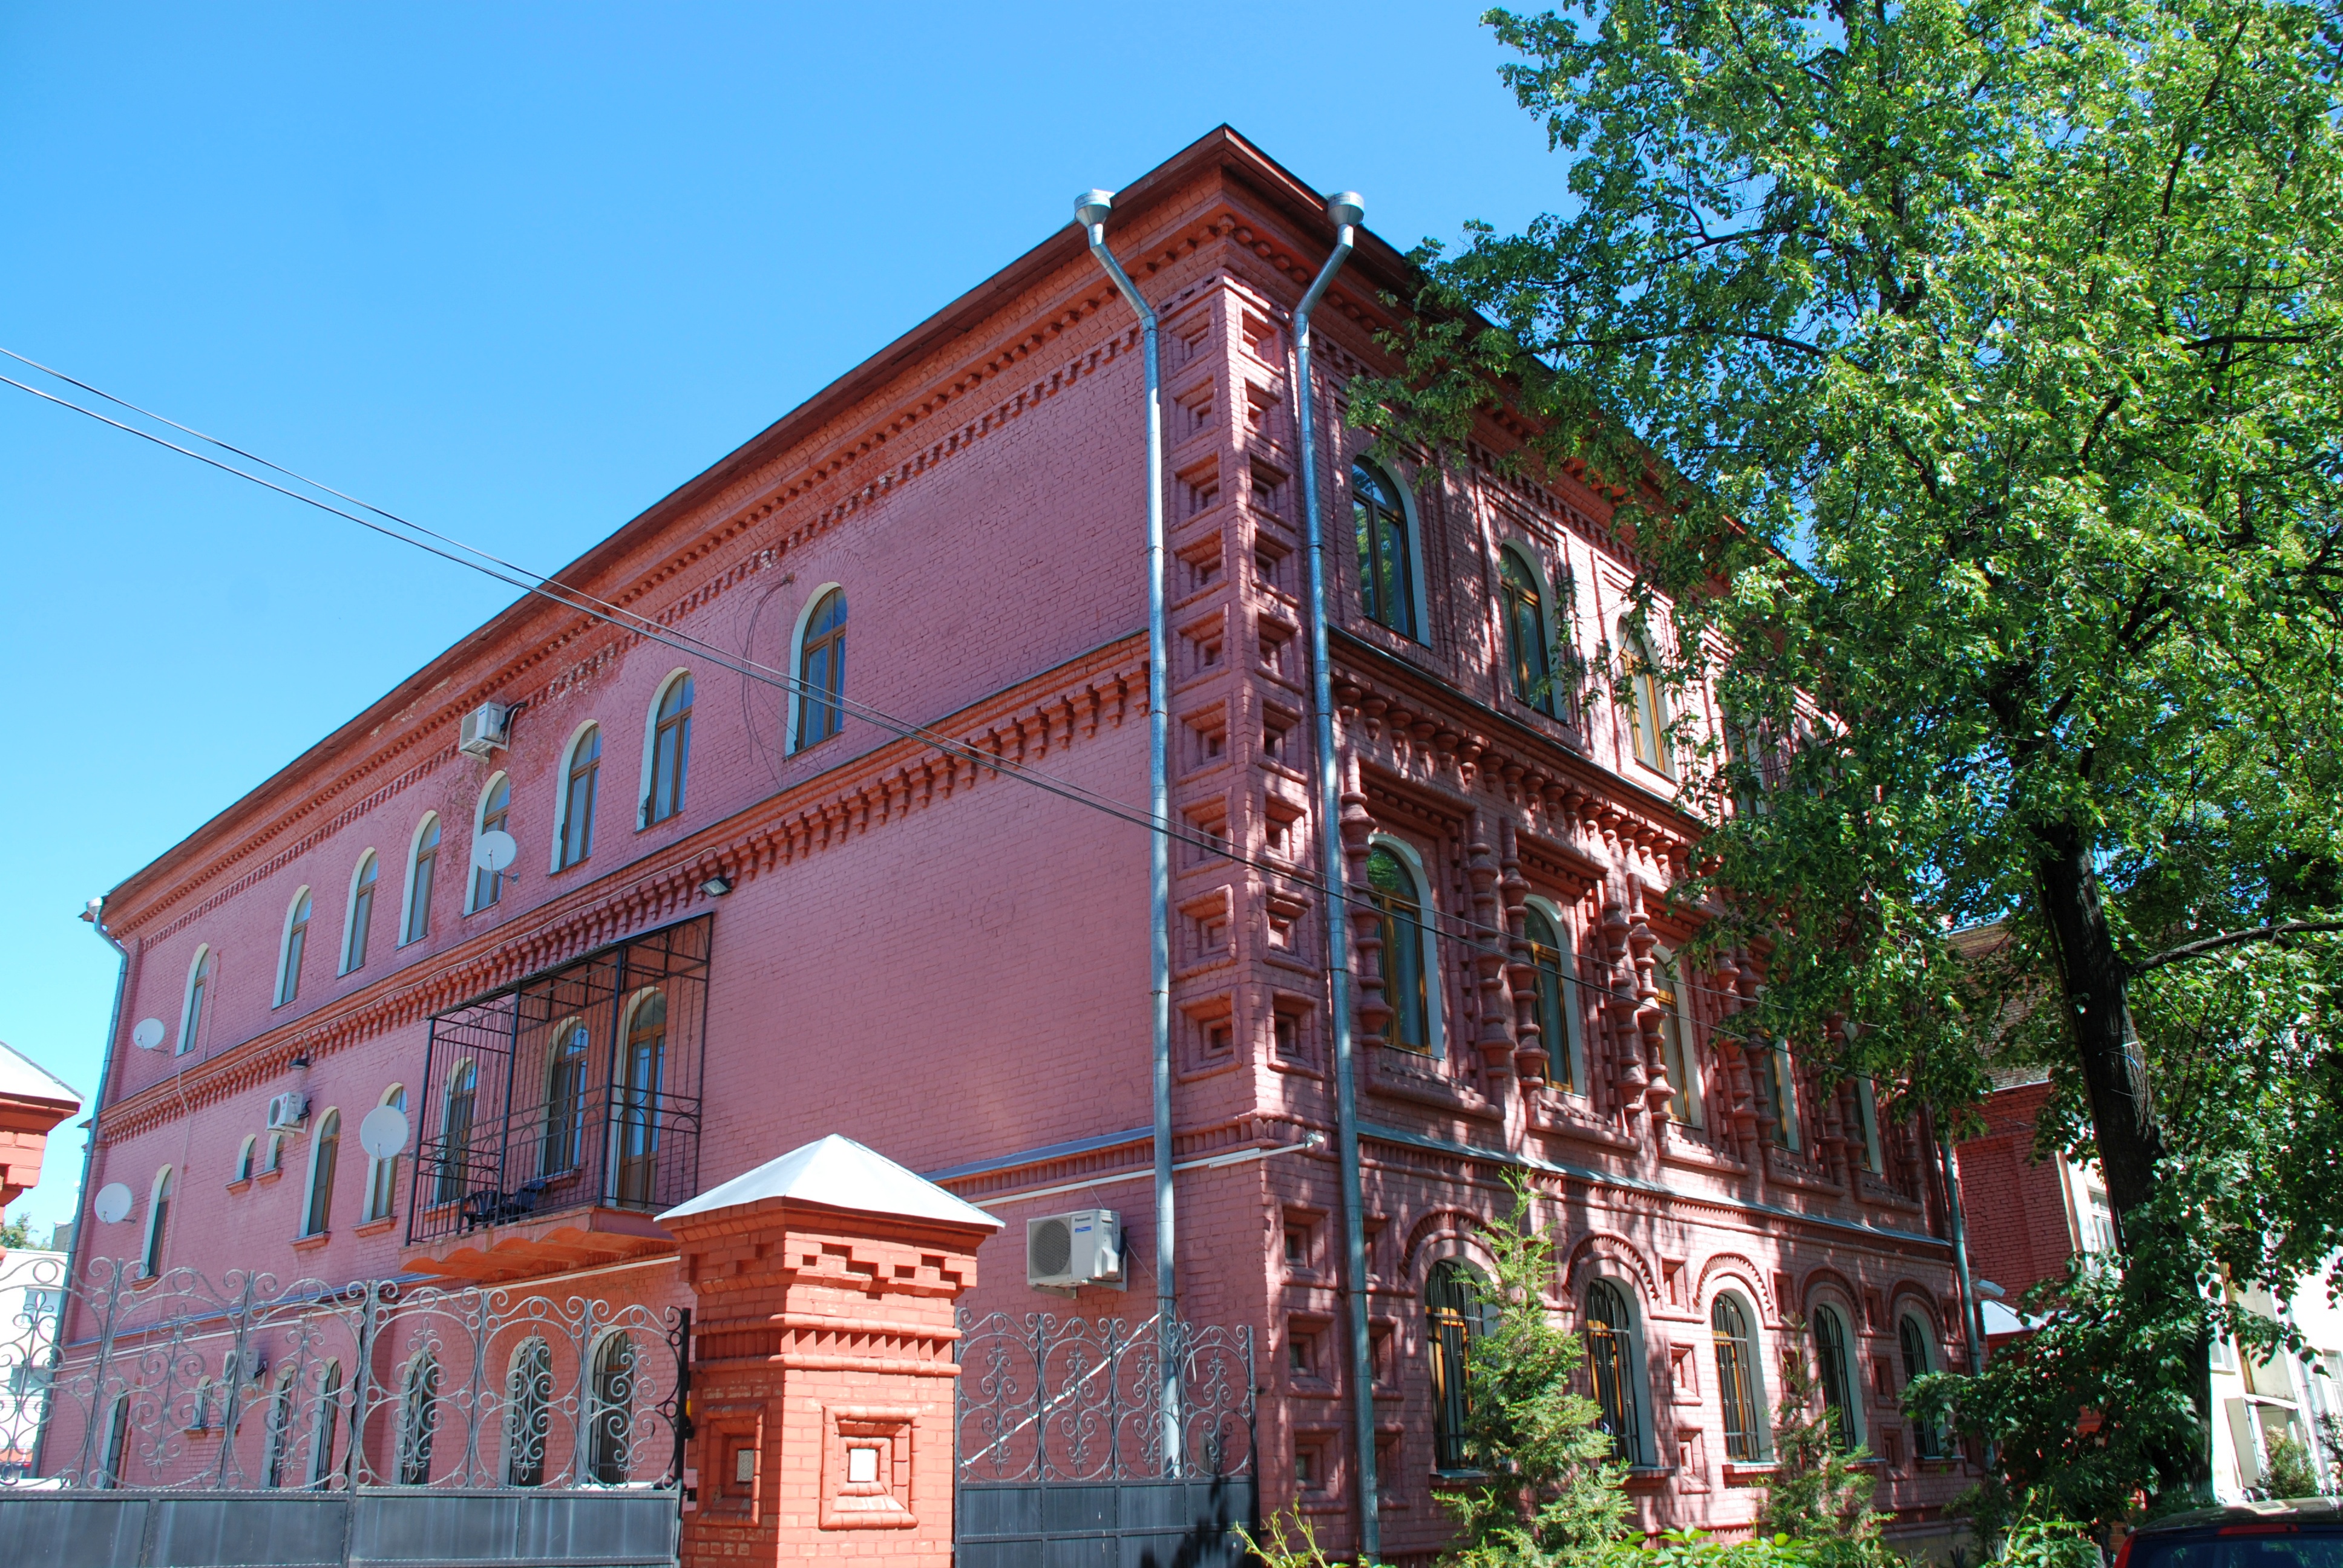
architecture, house, town, building, city, cityscape, downtown, facade, property, nikon, nikkor, estate, russia, d80, cityscapes, 18135mmf3556g, 18135mm, nikond80, yaroslavl, neighbourhood, real estate, residential area